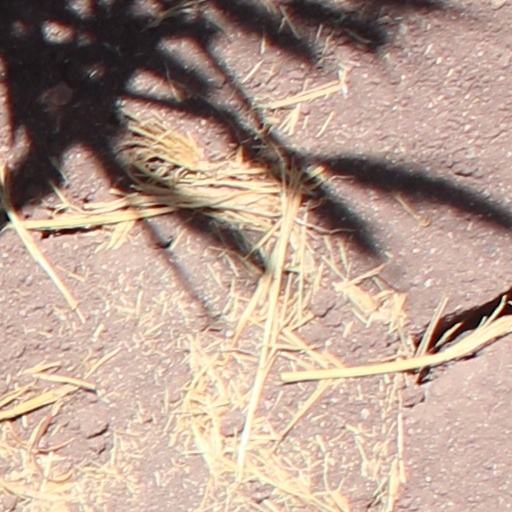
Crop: wheat